Maria Hermínia Tavares de Almeida

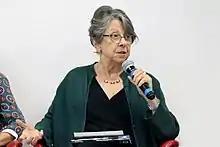

Maria Hermínia Tavares de Almeida is a Brazilian political scientist and sociologist, currently a professor at the University of São Paulo and a senior researcher at the Brazilian Center of Analysis and Planning. She was the director of the International Relations Institute at the University of São Paulo from 2008 to 2011.